Sanctuary of Our Lady of Lourdes

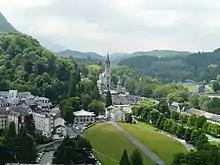
View of the Sanctuary of Our Lady of Lourdes from the town castle

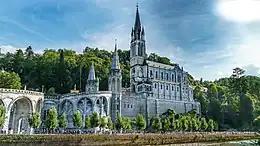
The Basilica of the Immaculate Conception and Massabielle grotto

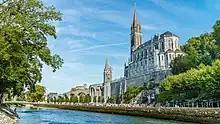
The Sanctuary of Our Lady of Lourdes from the Gave de Pau bank

The Sanctuary of Our Lady of Lourdes is a Catholic Marian shrine and pilgrimage site dedicated to Our Lady of Lourdes in the town of Lourdes, Hautes-Pyrénées, France. The sanctuary includes several religious buildings and monuments around the grotto of Massabielle, the place where the events of the Lourdes apparitions occurred in 1858, among them are three basilicas, the Basilica of Our Lady of the Immaculate Conception, the Rosary Basilica and the Basilica of St. Pius X, respectively known as the upper, lower and underground basilica.